Skyline Drive (New Jersey)

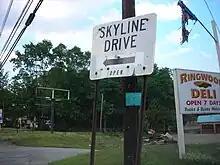
Signage for Skyline Drive along County Route 511 in Ringwood. The open signage mentions Open for the conditions of the roads

County Route S-91 begins at an intersection with U.S. Route 202 (co-signed as Bergen County Route 91 due to county maintenance) in the community of Oakland. The route heads westward as West Oakland Avenue, crossing over the New York, Susquehanna and Western Railway's New Jersey Subdivision line and paralleling to the south of Interstate 287. After intersecting with the ramps from Exit 58 of the interstate, Route S-91 continues westward through a large residential and commercial portion of Oakland. The route crosses over the nearby Ramapo River and continues westward to a traffic light with Skyline Drive in Oakland. At this point, Route S-91 continues northward along Skyline Drive, crossing under the mainline of Interstate 287 and entering the nearby partial cloverleaf interchange. After the interchange, Skyline Drive continues northward and ascends through the nearby woodlands, passing by residences in spurts. The route begins to progress its way to the northwest, crossing into the nearby Ringwood State Park. While traversing the park, Route S-91 and Skyline Drive cross the county line into Passaic County, where the route becomes County Route 692 for a short distance. After making a gradual curve to the northeast, Route 692 crosses back into Bergen County and becomes Route S-91 once again. Continuing a short distance through the state park and after crossing a dirt road, Skyline Drive crosses the county line once again.